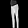
Label: Trouser